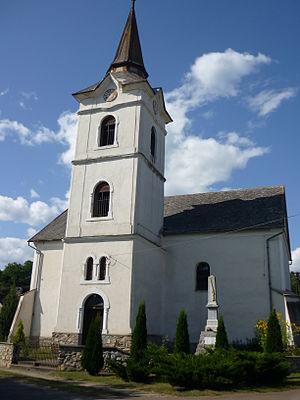
Égerszög est un village et une commune du comitat de Borsod-Abaúj-Zemplén en Hongrie.